Chander Pahar (franchise)

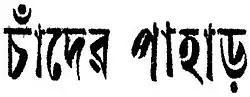

Chander Pahar is an Indian Bengali language franchise consisting of novels, graphic novels and a film series. The original work is a 1937 novel named "Chander Pahar", written by Bibhutibhushan Bandyopadhyay. It was translated to English in 2002 by Santanu Sinha Choudhuri and Pradeep Kumar Sinha, published by Orient Blackswan. The English version of the novel was titled "Mountain of the Moon". Bandyopadhyay’s story was adapted into a Graphic novel and a live-action film in 2013. A sequel to the 2013 film "Amazon Obhijaan", written by the director of the first film Kamaleswar Mukherjee, is released in Christmas 2017.